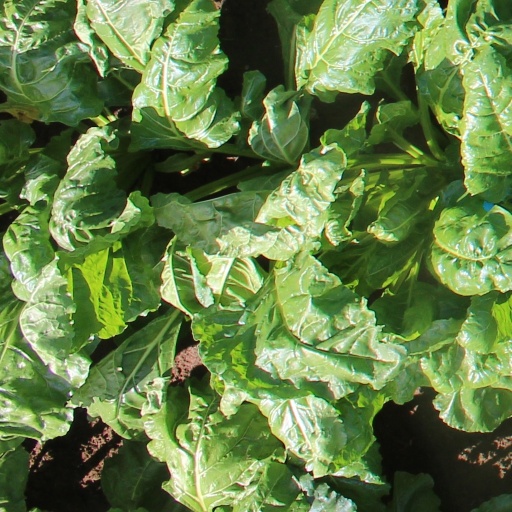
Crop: sugar beet